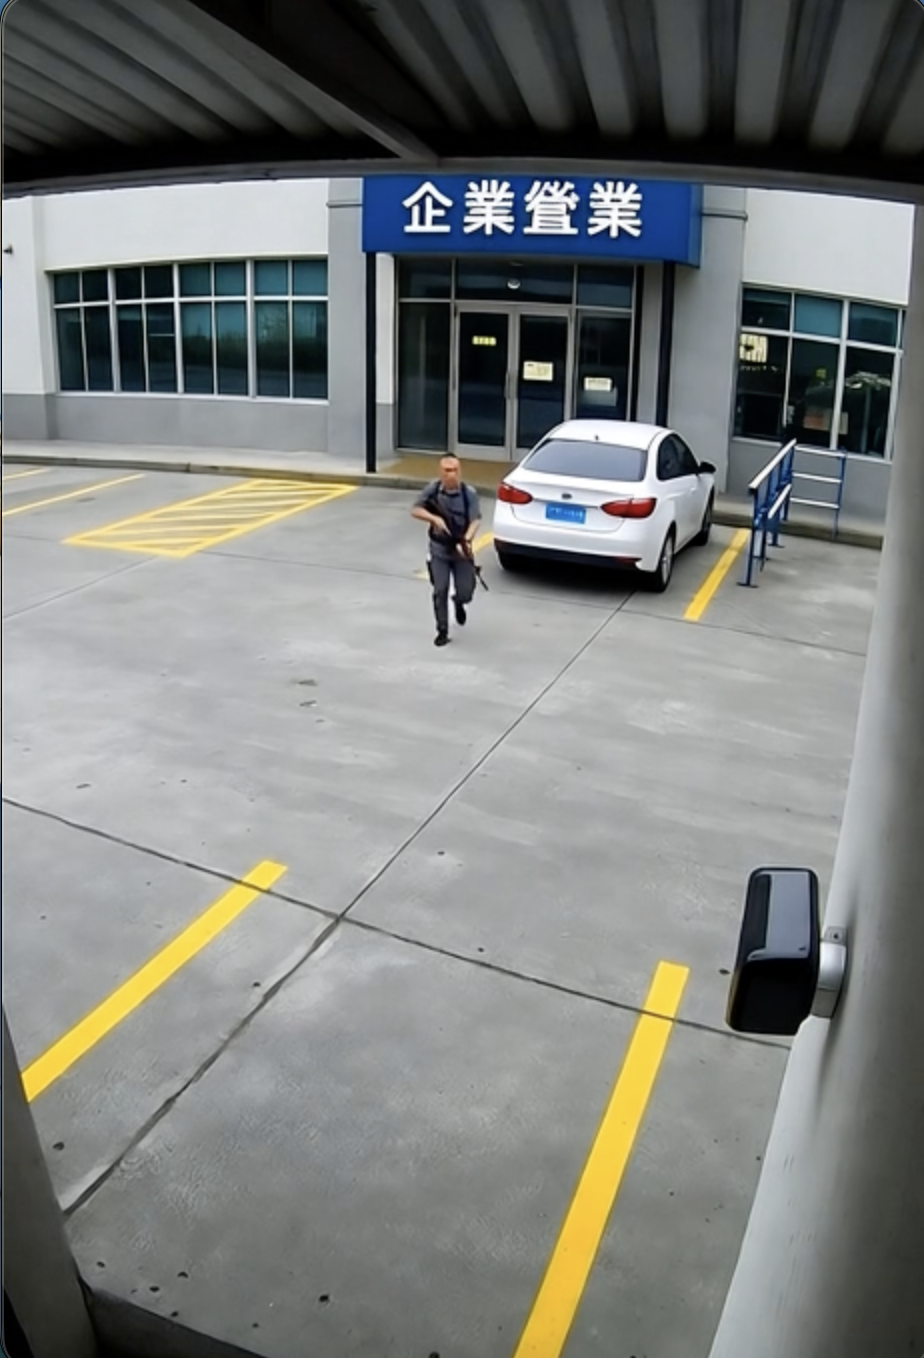
Object: person

Object: weapon